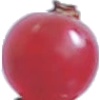
Label: Redcurrant 1